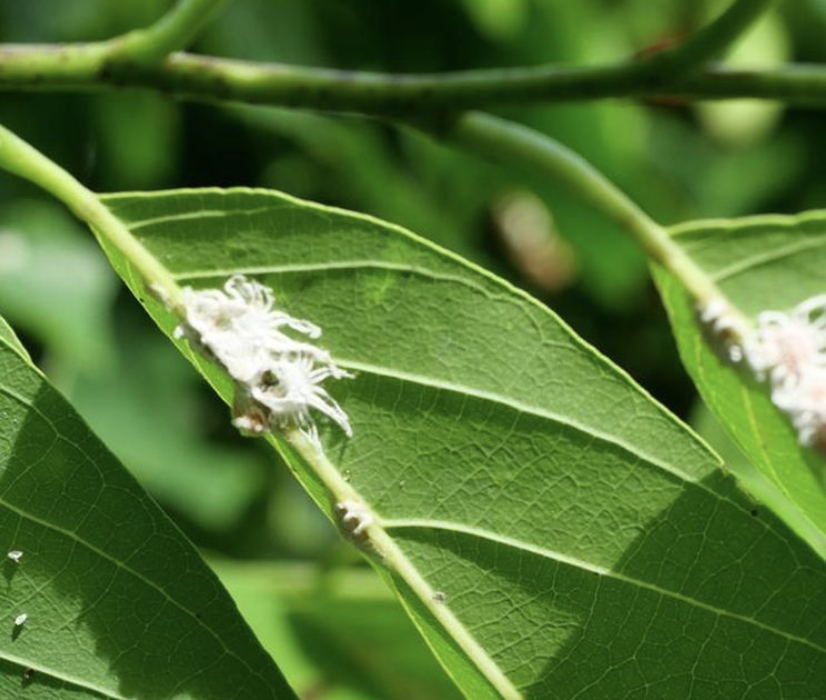
Label: mealybug_infestation